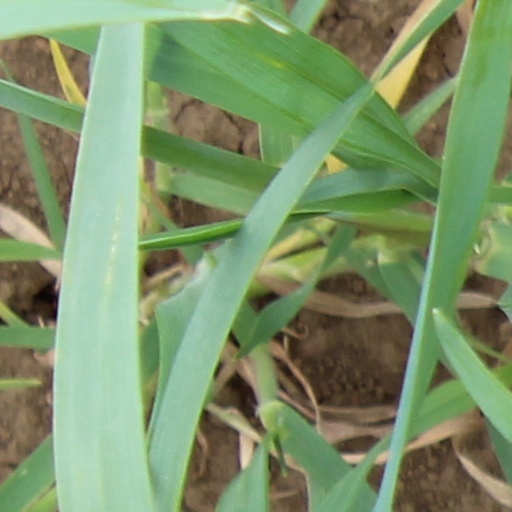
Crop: wheat